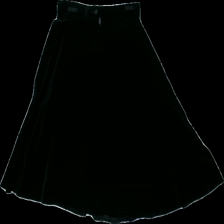
View: back
Type: Skirt
Category: Ladies
Brand: Not in the list
Colors: Black
Material: 100% bomull
Pattern: Other
Cut: Tight
Size: 40
Season: All
Damage: dammig
Damage location: top center
Damage 2: dammig
Damage 2 location: middle center
Damage 3: många lösa trådar
Damage 3 location: bottom center
Price range: <50
Recommended usage: Export
Description: Sammets kjol med dragkedja